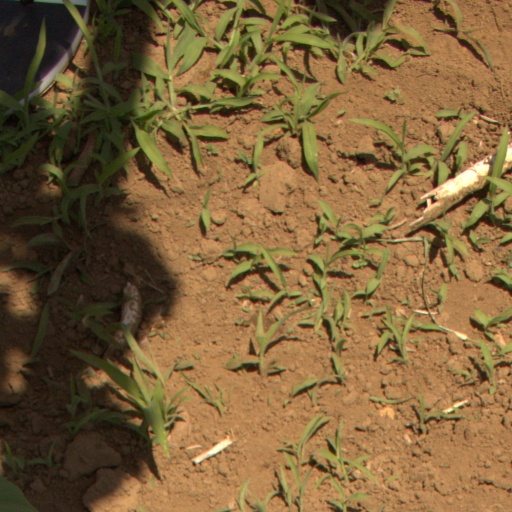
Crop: Jerusalem artichoke